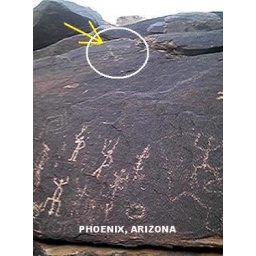
ufo in the sky south mountain phoenix arizona jeff woolwine